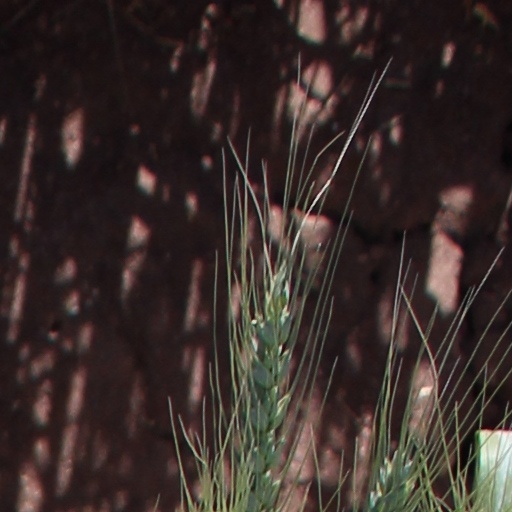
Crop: wheat